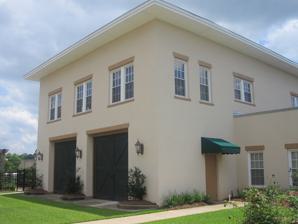
Building: Ruston Central Fire Station
Country: United States of America
Year built: 1926
United States historic place Ruston Central Fire Station U.S. National Register of Historic Places Show map of Louisiana Show map of the United States Location 200 East Mississippi Avenue, Ruston, Louisiana Coordinates 32°31′45″N 92°38′11″W / 32.52924°N 92.63651°W / 32.52924; -92.63651 Area less than one acre Built 1926 NRHP reference No. 92001340 Added to NRHP October 8, 1992 The Ruston Central Fire Station is a historic fire station located at 200 East Mississippi Avenue in Ruston, Louisiana , United States. Originally built in 1926, the two-story stucco over concrete structure was expanded in 1945 with the addition of a one-story side wing which did not alter its overall style and look. The building was listed on the National Register of Historic Places on October 8, 1992. See also National Register of Historic Places listings in Lincoln Parish, Louisiana References